Question: Please indicate a possible affordance area of the eat_hot_dog that can be used for eating
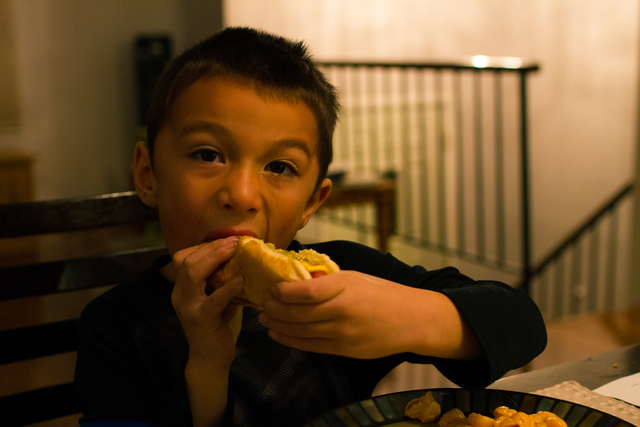
Answer: [195.5, 237.5, 342.5, 320.5]